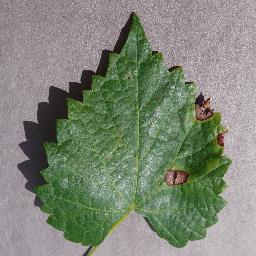
Label: Grape___Black_rot